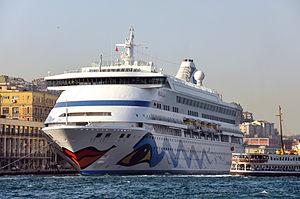
Paquebot AIDAaura dans le port d'Istanbul en Turquie. Русский: Круизное судно AIDAaura в порту Стамбула, Турция